Thomas Coningsby

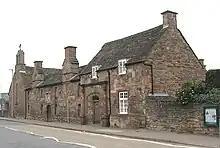
The Coningsby Hospital in Hereford

Following the Union of the Crowns in 1603, Coningsby was appointed to a committee managing the jointure lands in England of Anne of Denmark, queen consort to James VI and I. He would report on the queen's manors in Herefordshire and Worcestershire, including Kingsland, Marden, Westharness (Leominster), Stockton (Herefs), Stoke (Herefs), Leominster, Ivington and Hope (near Leominster), and Kings Norton. Coningsby and the other councillors were invited to come to court to kiss the queen's hand and receive their instructions when the plague had subsided.